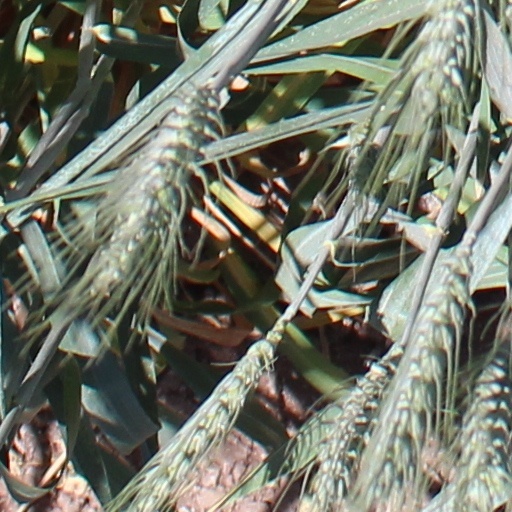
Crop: wheat